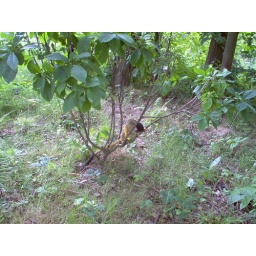
14. Skull monkey running loose in their own little forest